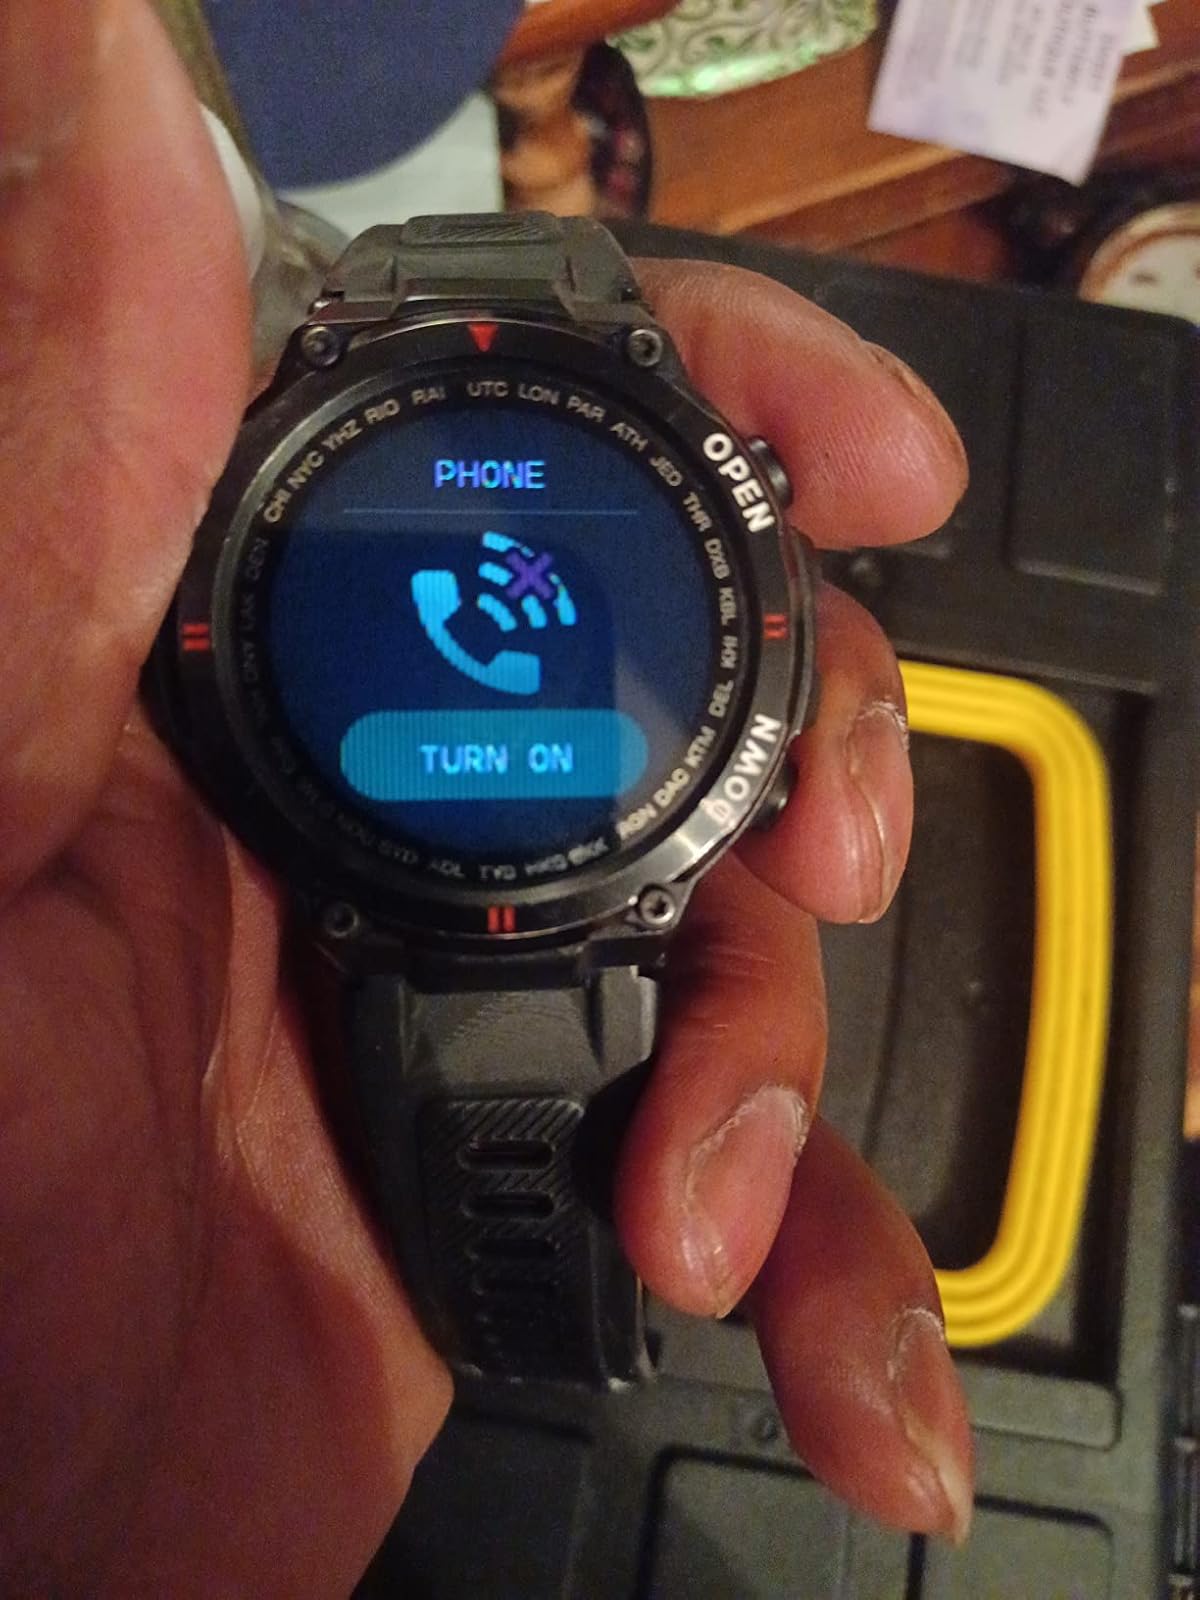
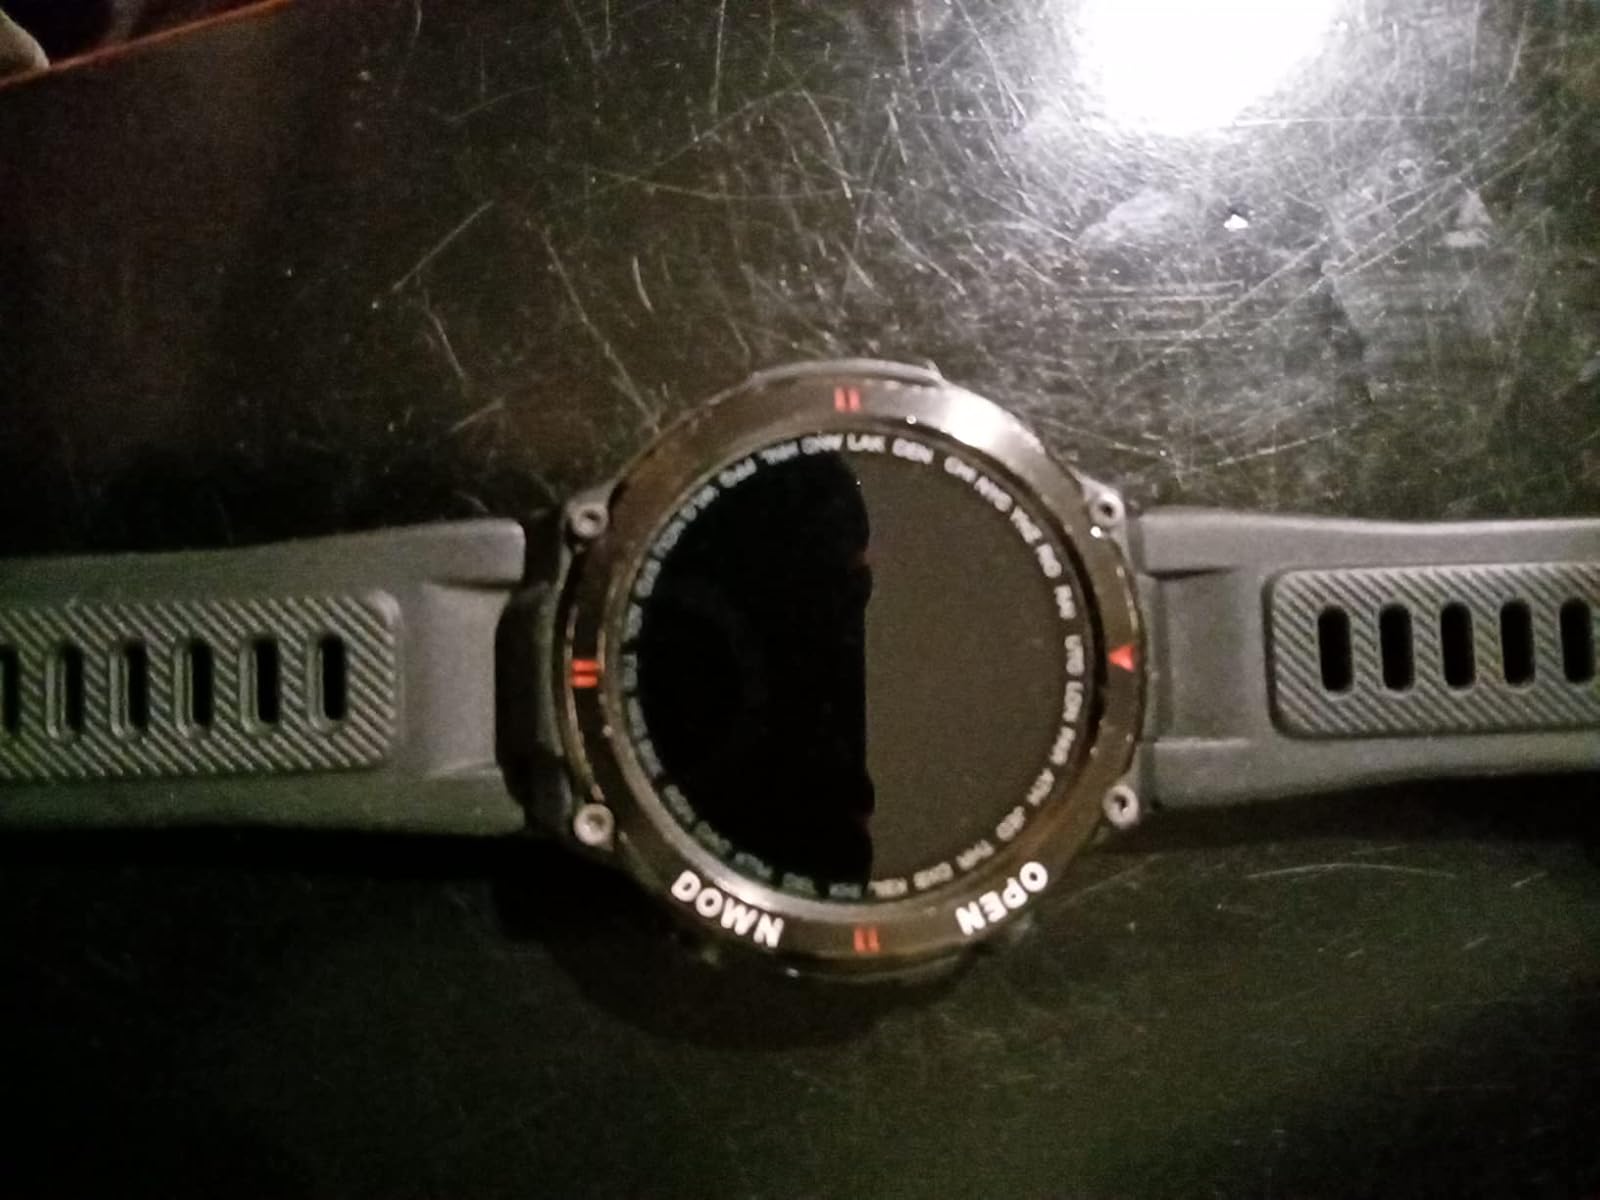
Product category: smartwatch
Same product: yes